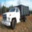
Label: truck